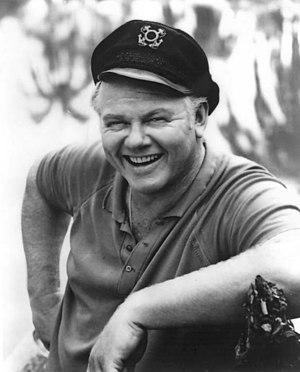
Alan Hale, Jr. est un acteur américain né le 8 mars 1921 à Los Angeles, Californie et mort dans la même ville le 2 janvier 1990.